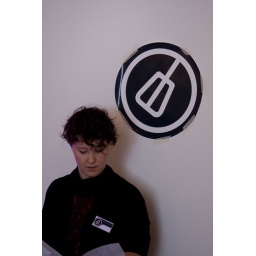
Foto's van 60MM in het VMK. Gemaakt door Sander de Groot; grootsfotografie.nl